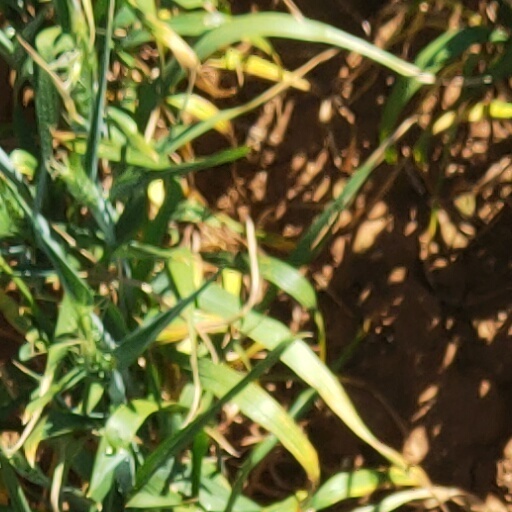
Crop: wheat